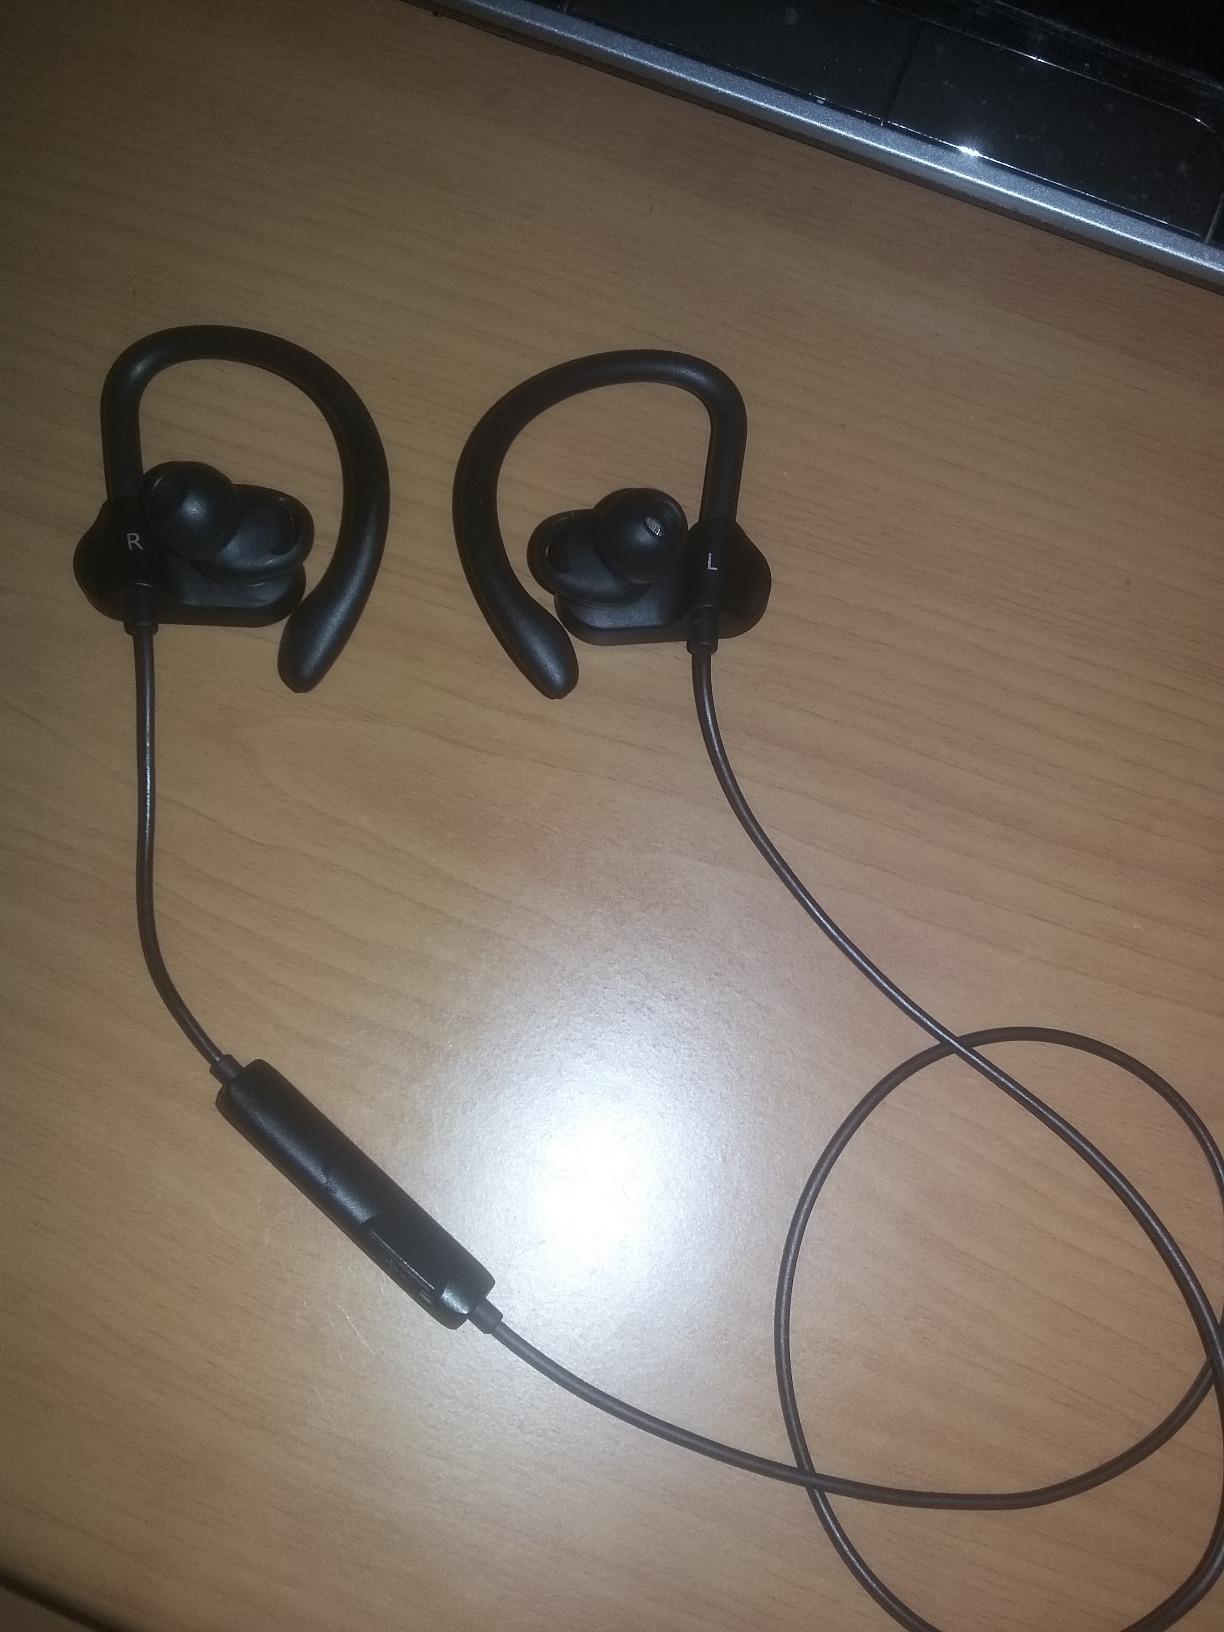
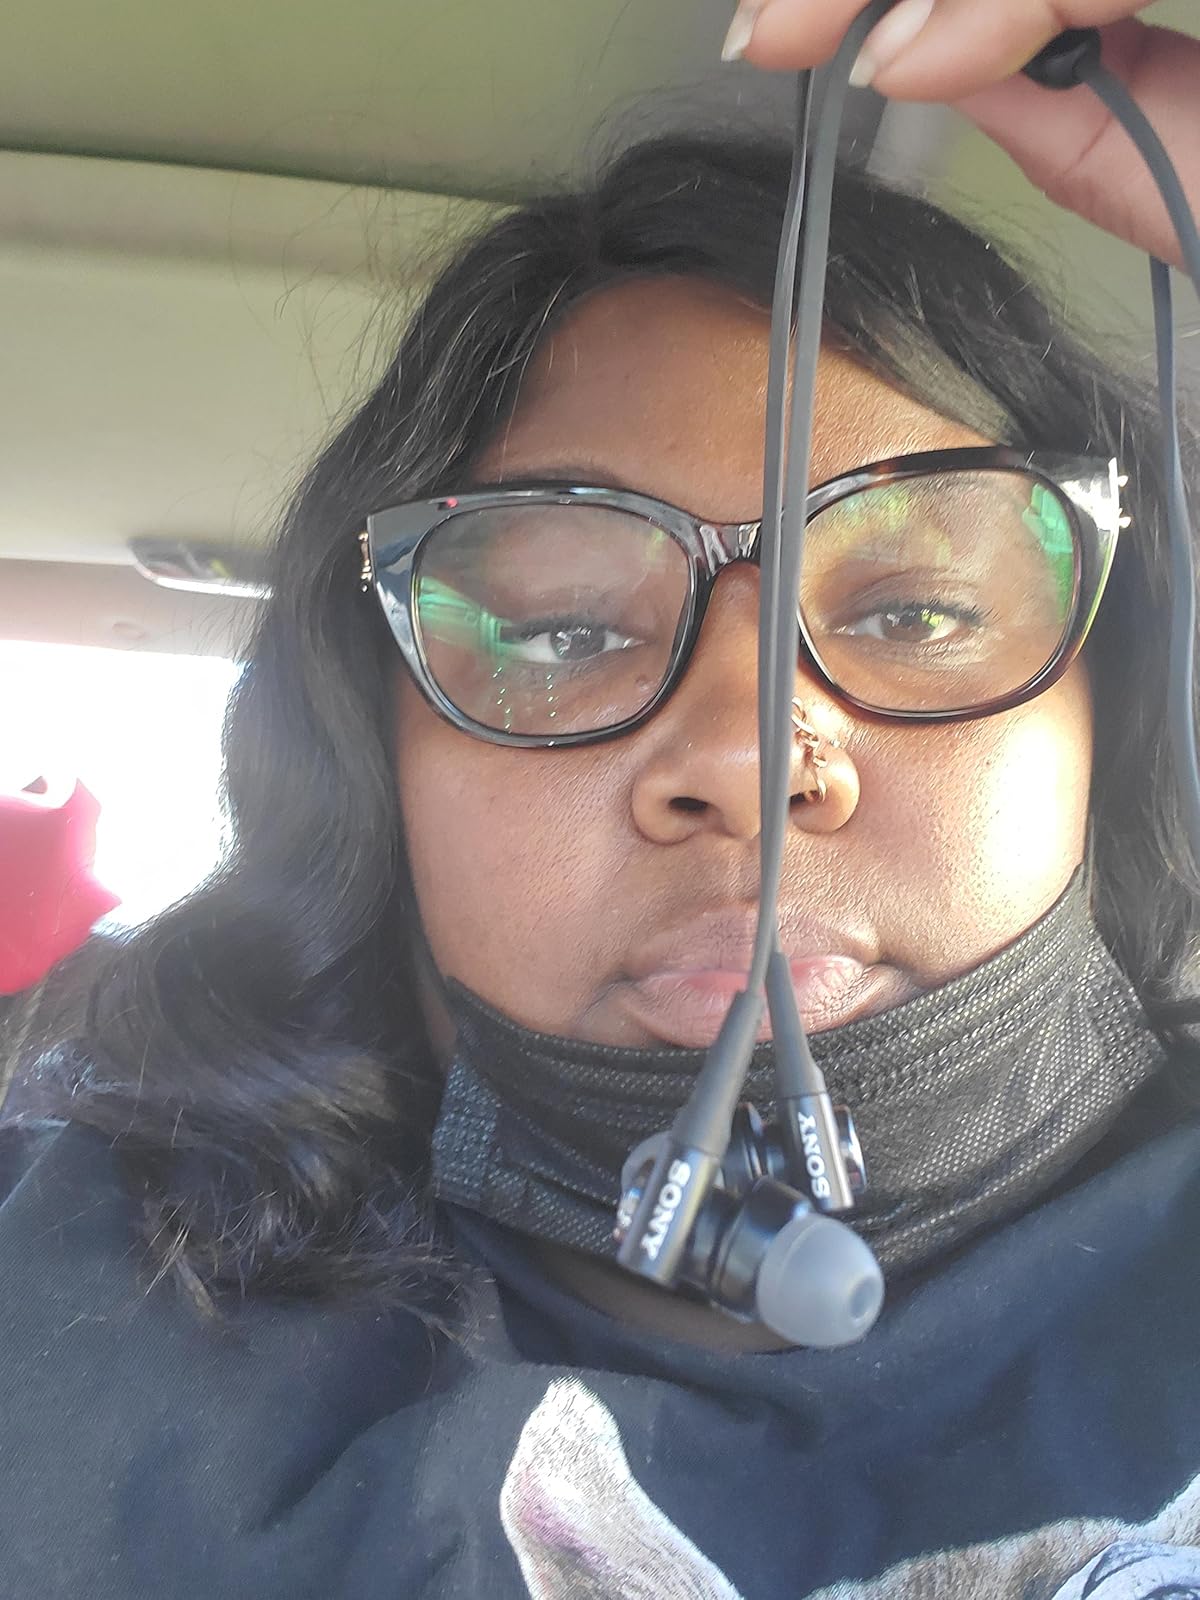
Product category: headphones
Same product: no